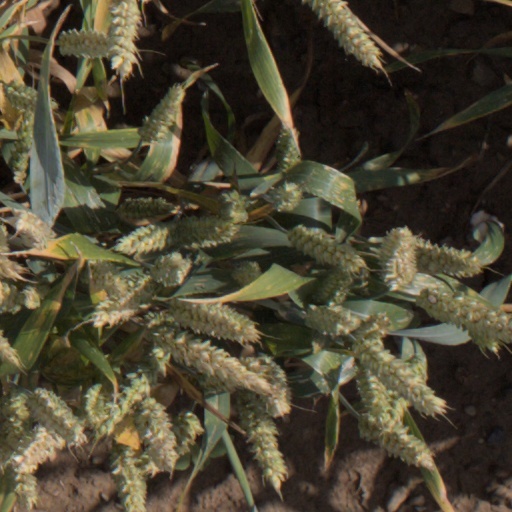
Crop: wheat